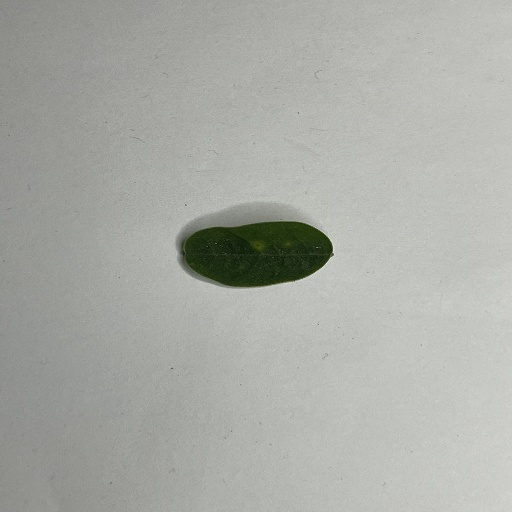
Species: Sojina
Leaf condition: Bacterial Spot